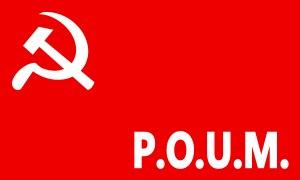
L'histoire du communisme recouvre l'ensemble des évolutions de ce courant d'idées et, par extension, celle des mouvances et des régimes politiques qui s'en sont réclamés. Le communisme se développe principalement au XXᵉ siècle, dont il constitue l'une des principales forces politiques : à son apogée, durant la seconde moitié du siècle, un quart de l'humanité vit sous un régime communiste.